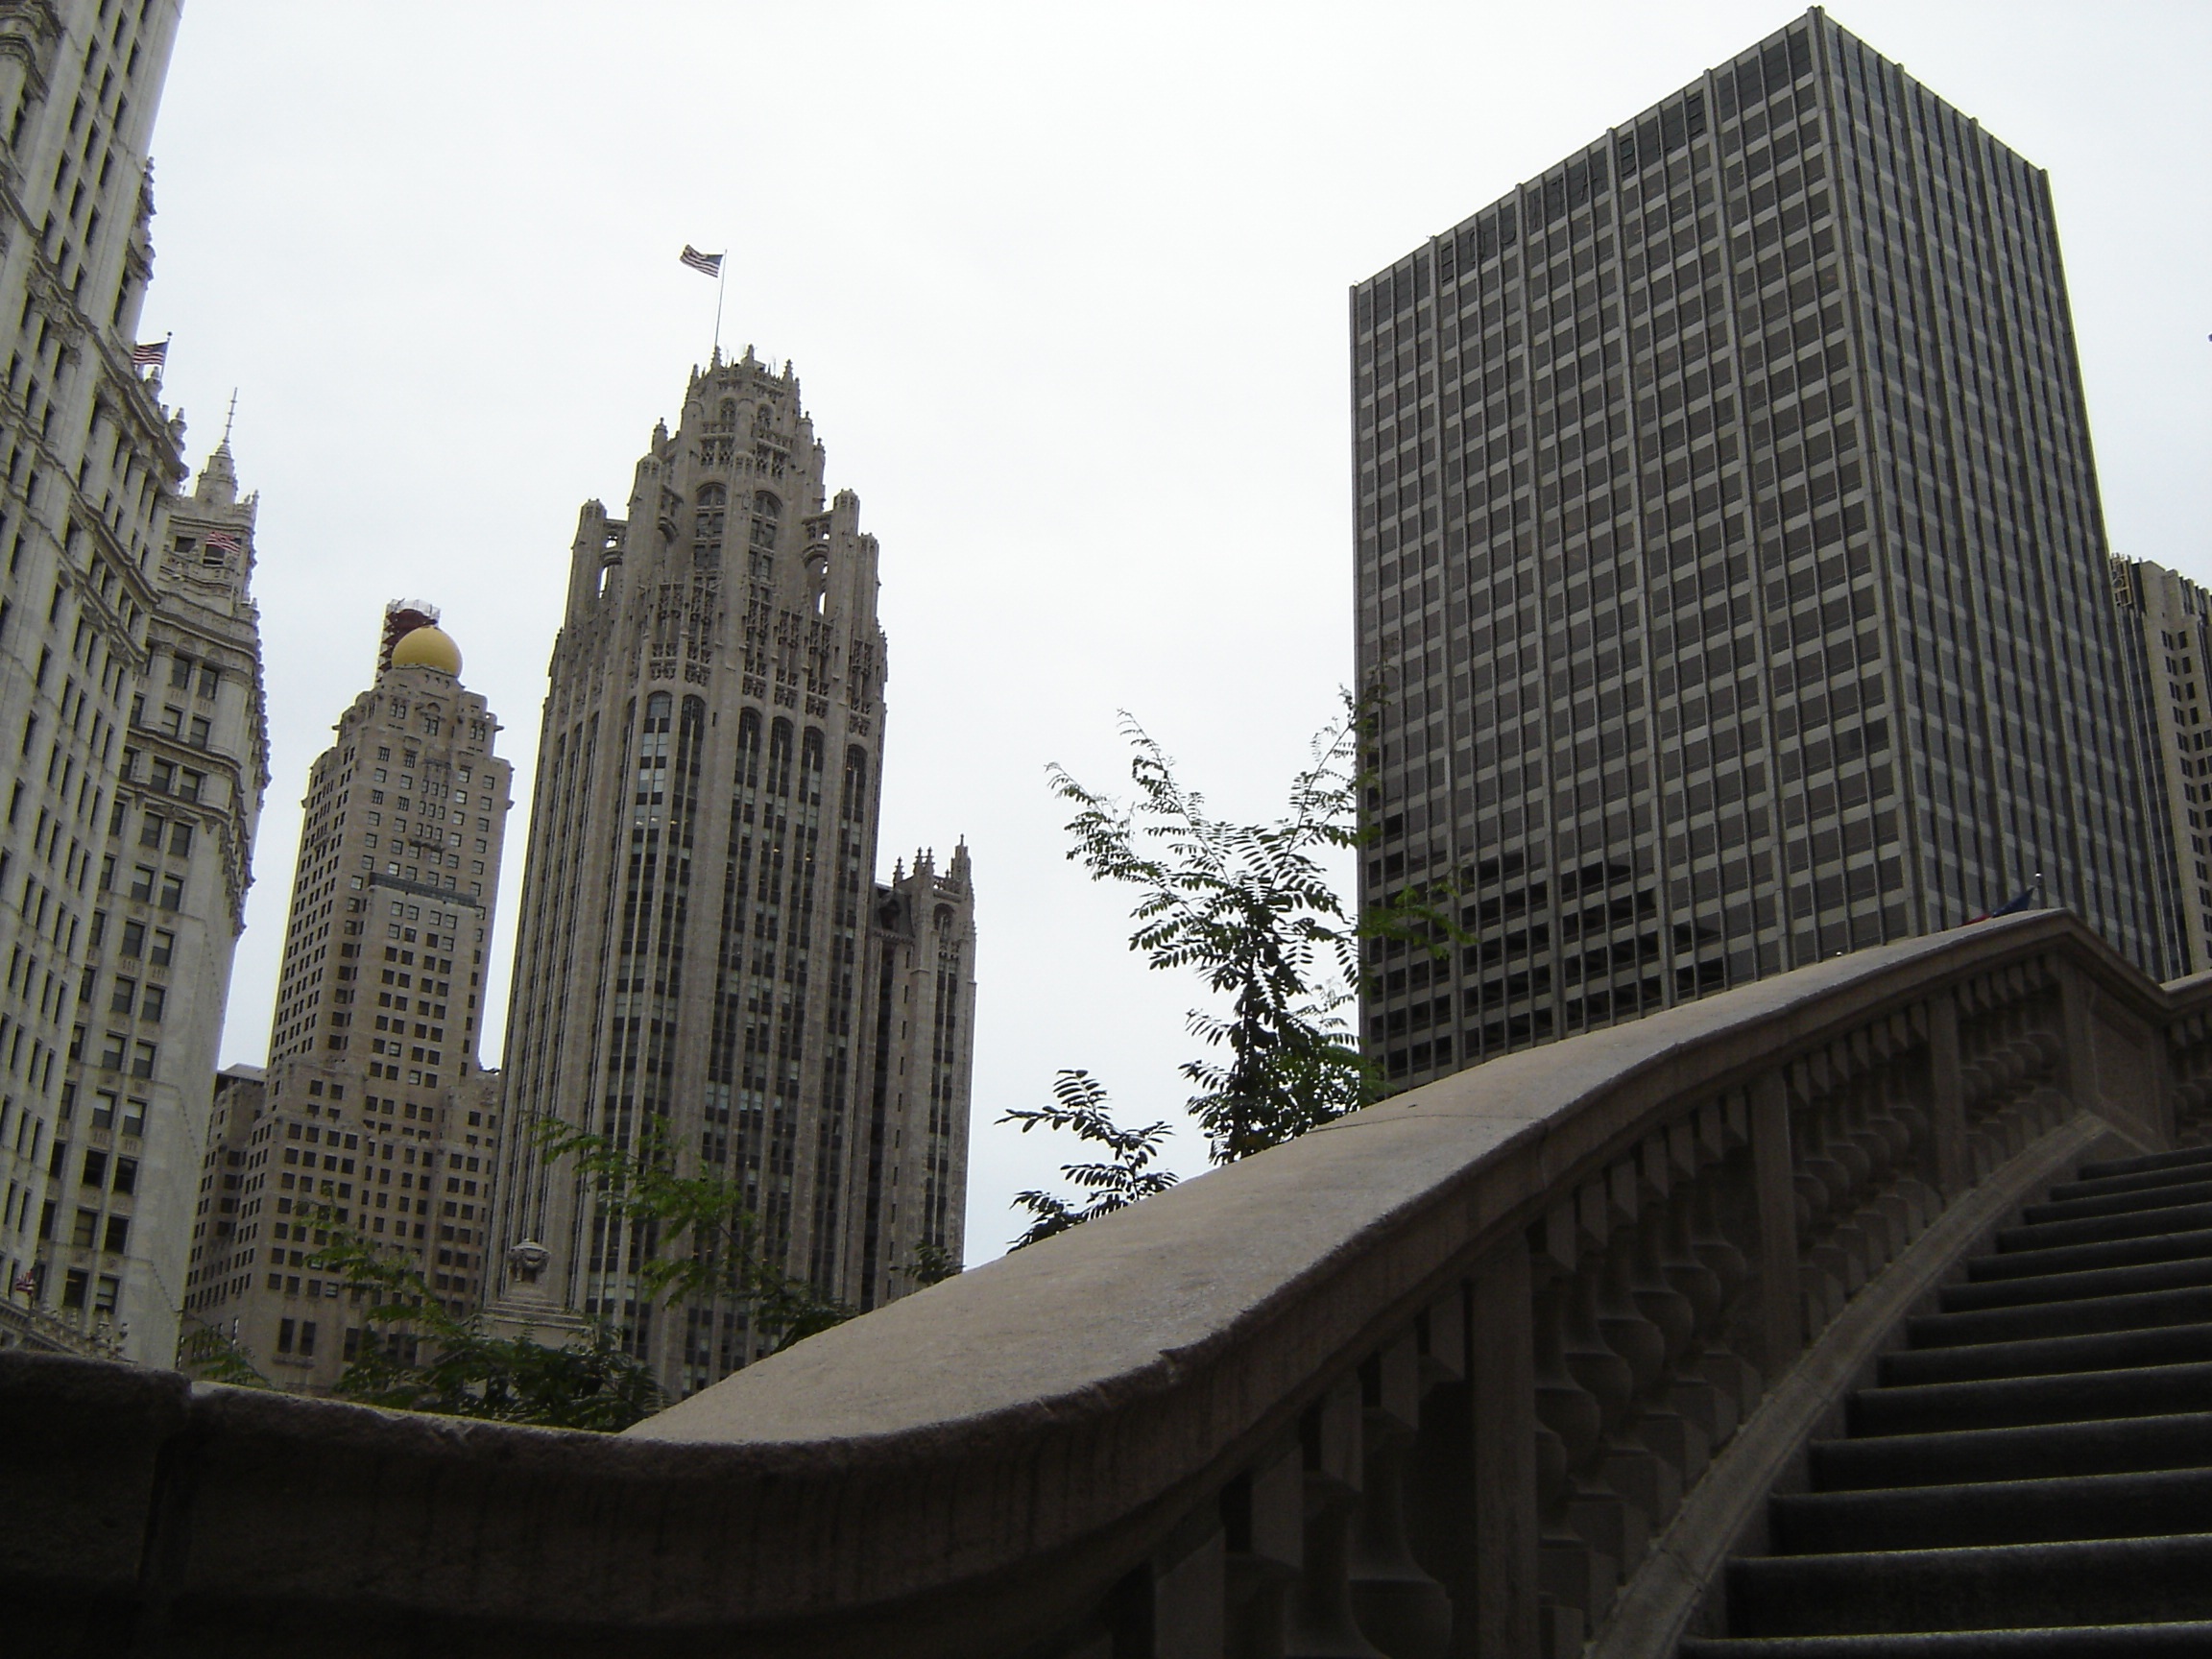
architecture, skyline, city, skyscraper, cityscape, downtown, tower, landmark, chicago, facade, tourism, tower block, buildings, metropolis, urban area, human settlement, metropolitan area